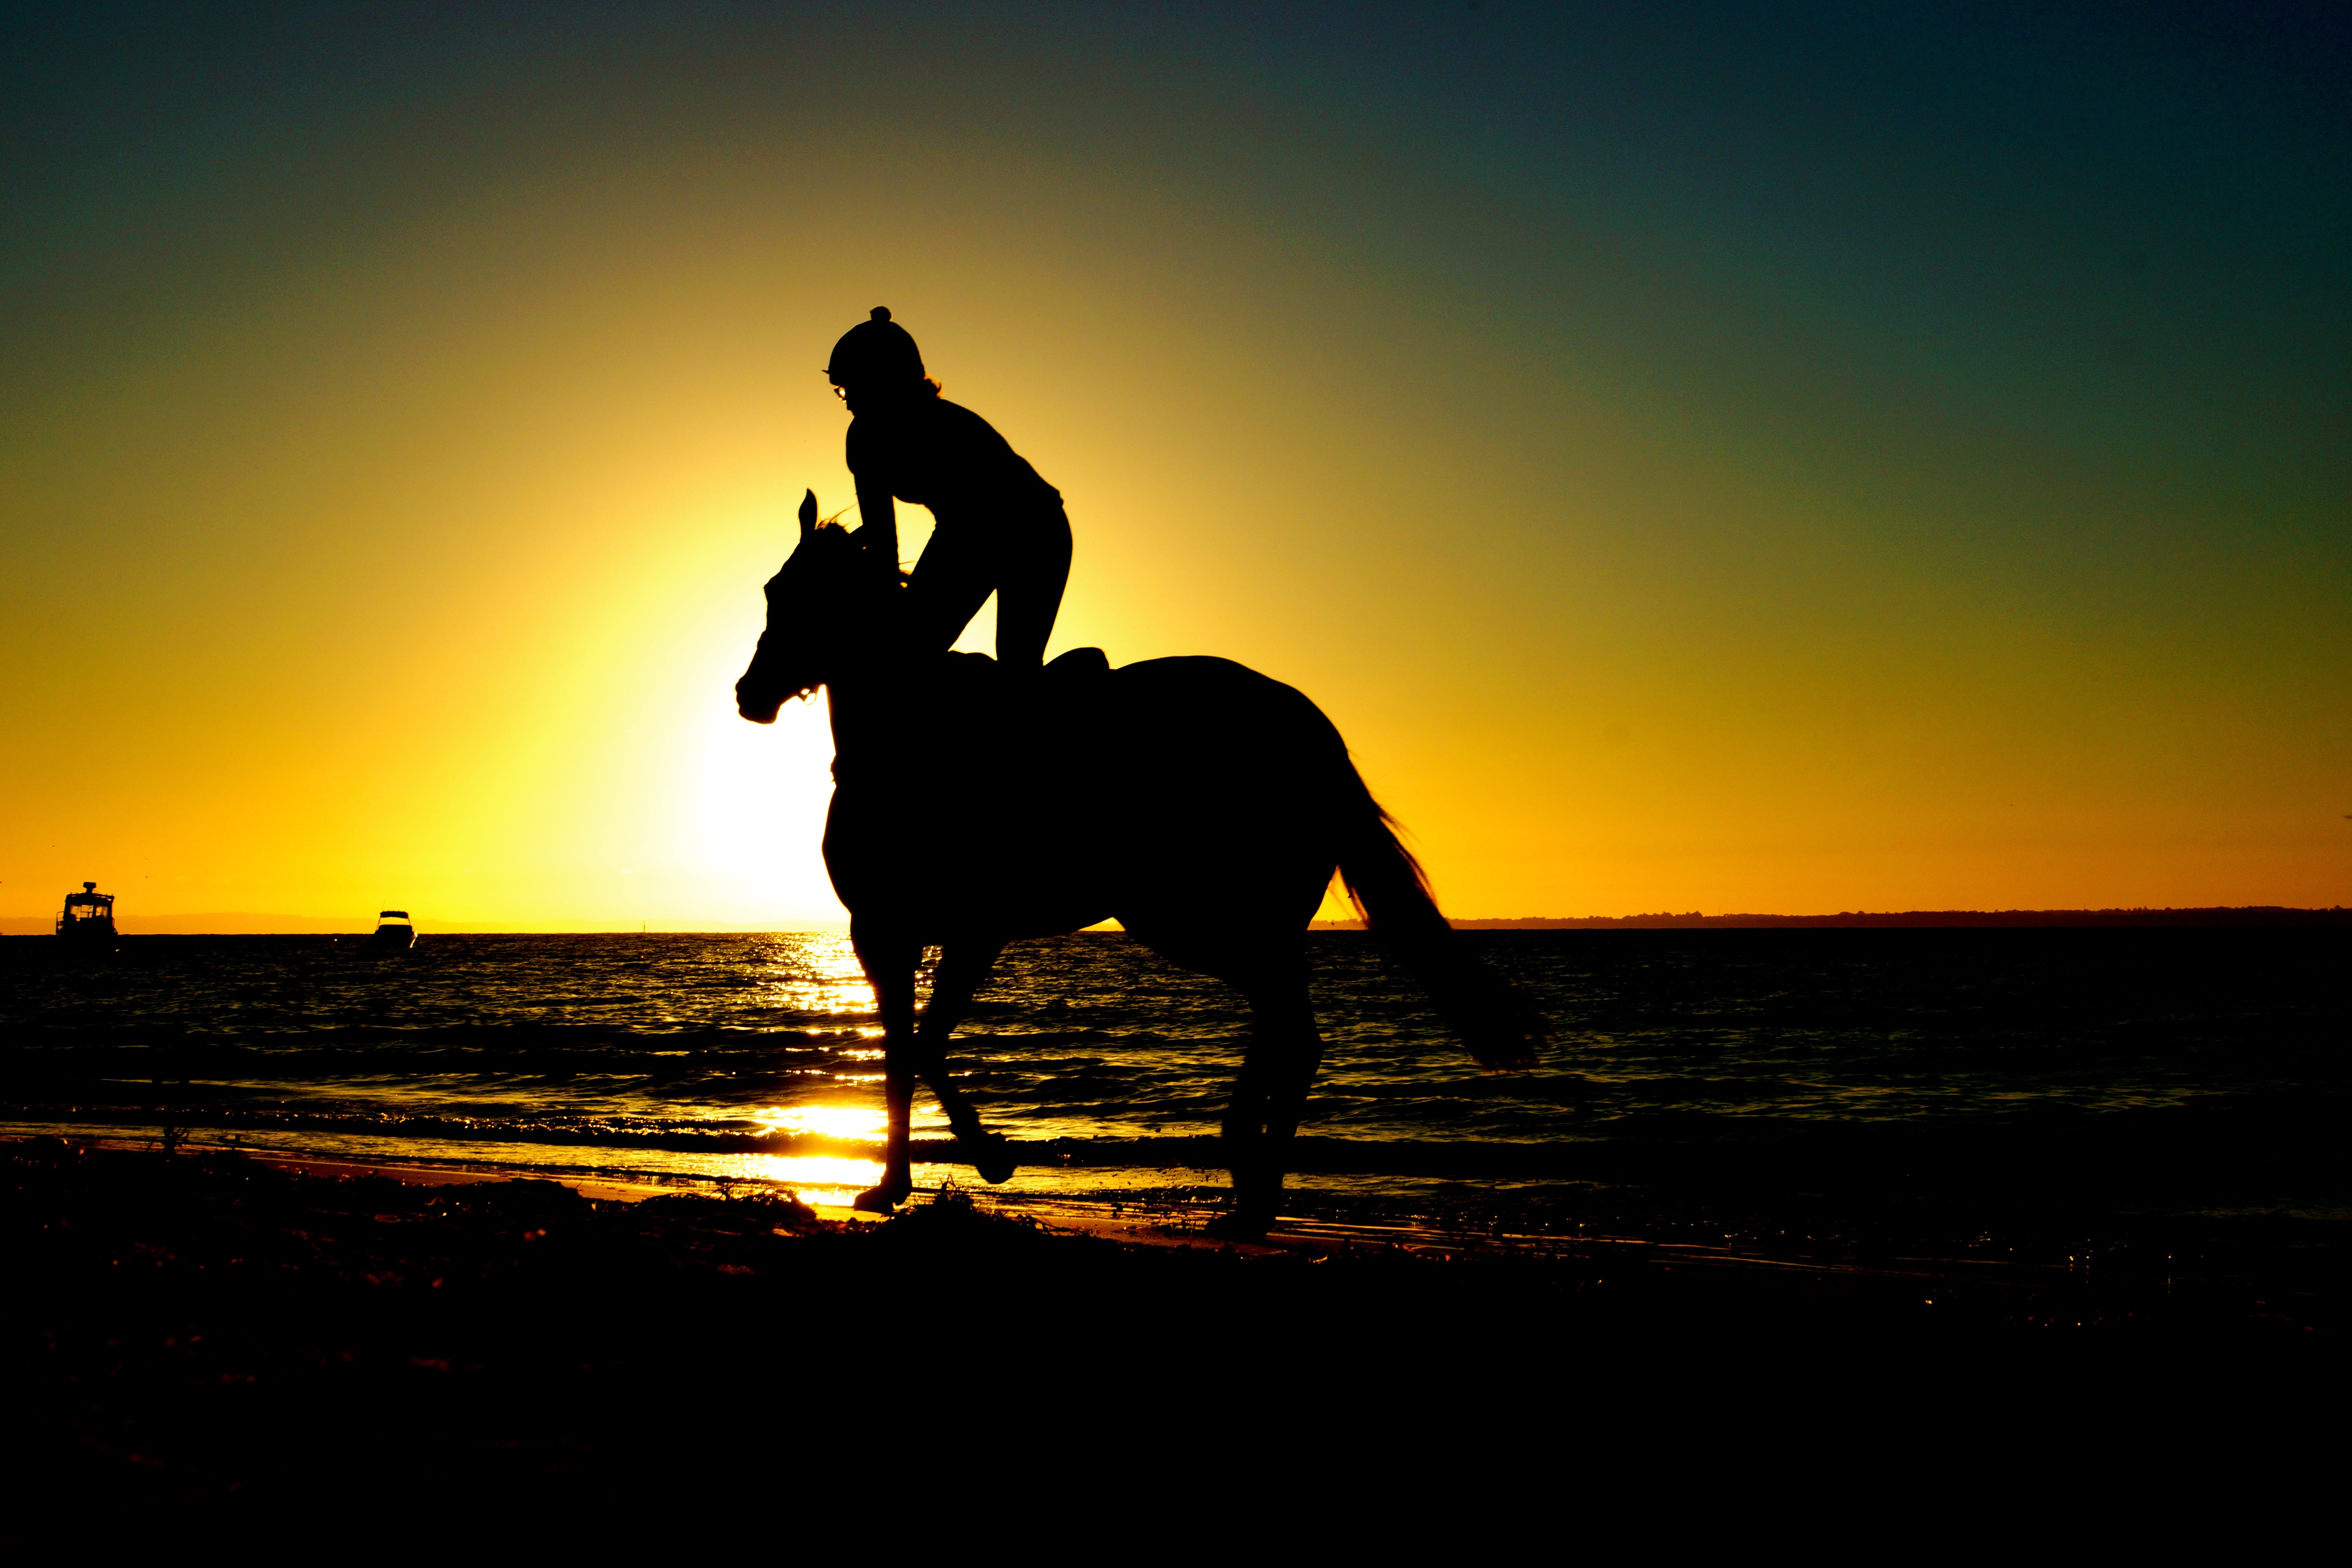
beach, sea, water, ocean, silhouette, person, sunset, sport, morning, dawn, animal, summer, vacation, recreation, seaside, dusk, evening, horseback, horse, lifestyle, leisure, activity, equestrian, outdoors, riding, jockey, hobby, gallop